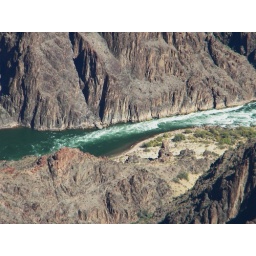
There were a couple of places where we could hear the water in the canyon way down below.